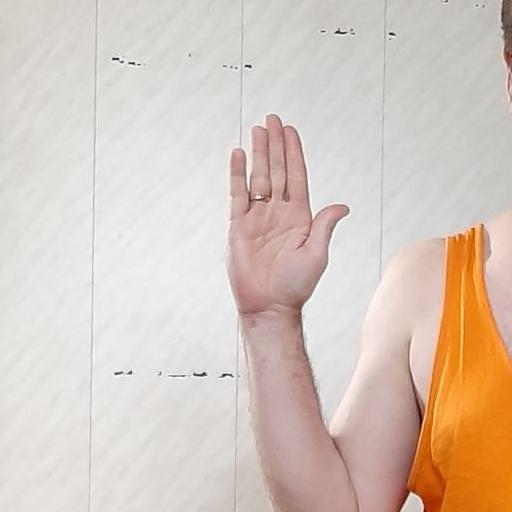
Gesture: stop